Chhattisgarh

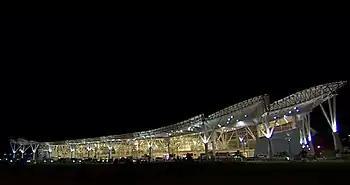
Swami Vivekananda Airport

Chhattisgarh has a tropical climate. It is hot and humid in the summer because of its proximity to the Tropic of Cancer and its dependence on the monsoons for rains. Summer temperatures in Chhattisgarh can reach up to . The monsoon season is from late June to October and is a welcome respite from the heat. Chhattisgarh receives an average of of rain. Winter is from November to January. Winters are pleasant with low temperatures and less humidity. Ambikapur, Mainpat, Pendra Road, Samri and Jashpur are some of the coldest places in the state.